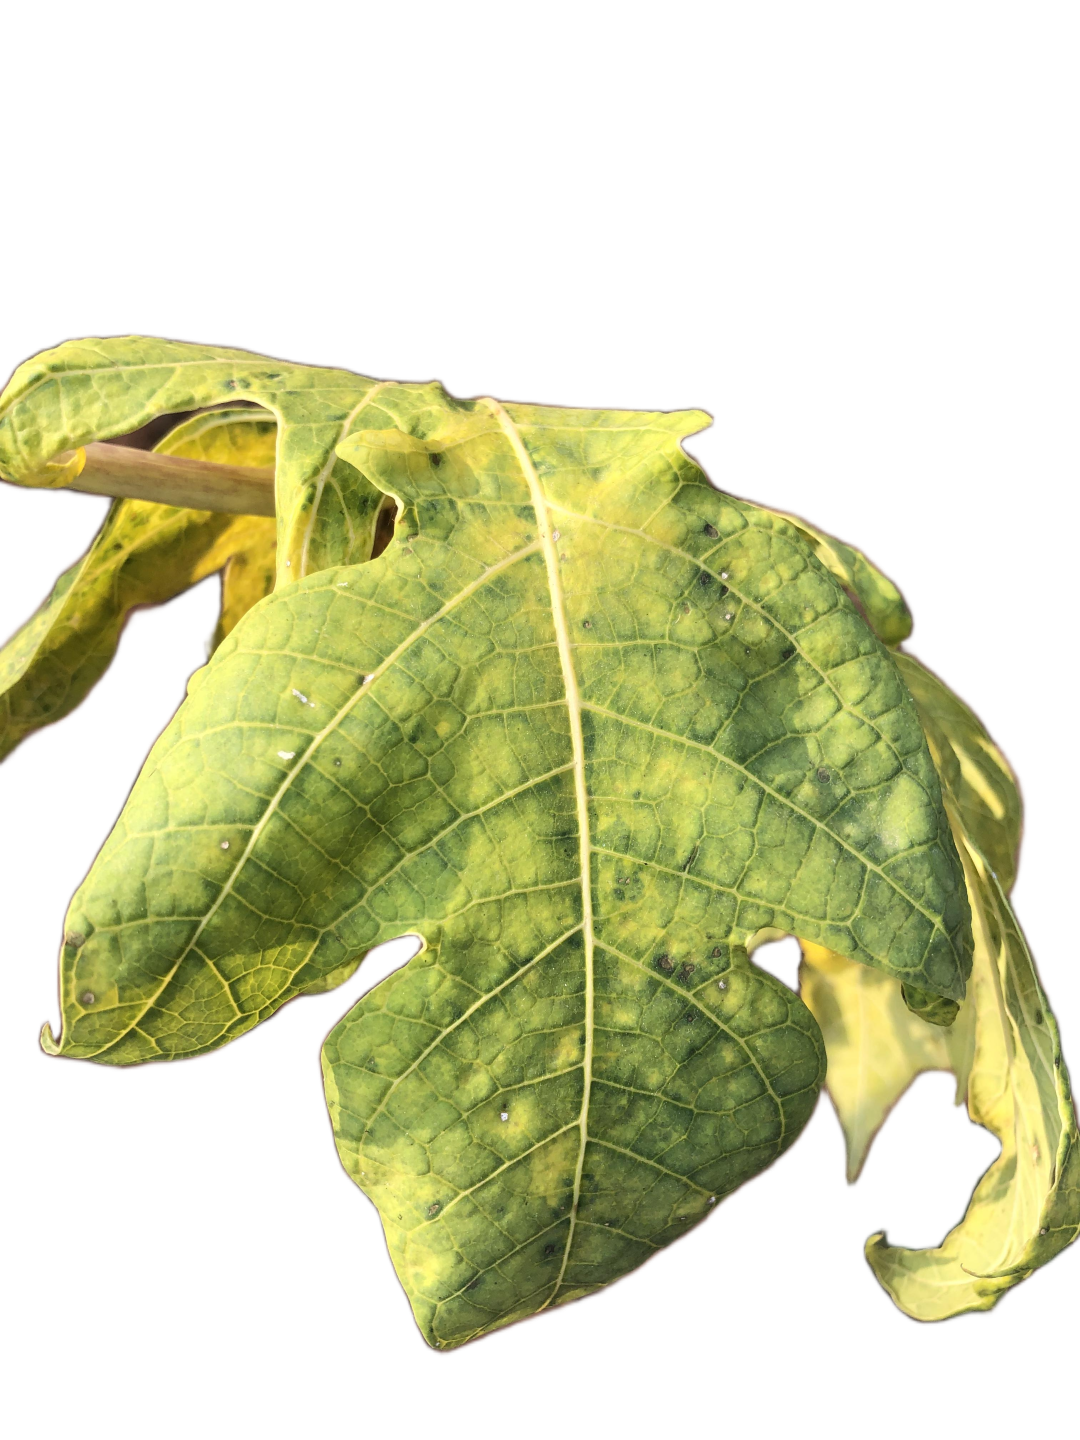
Crop: Papaya
Label: Curled_Yellow_Spot